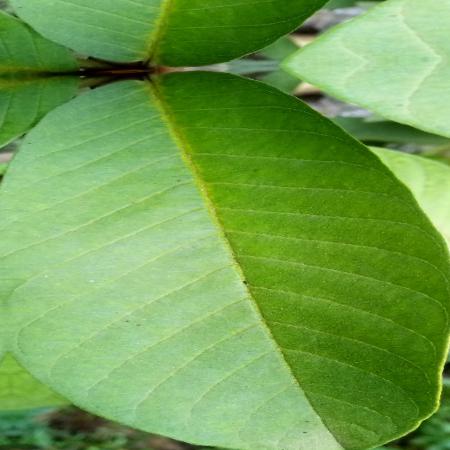
Label: Disease Free